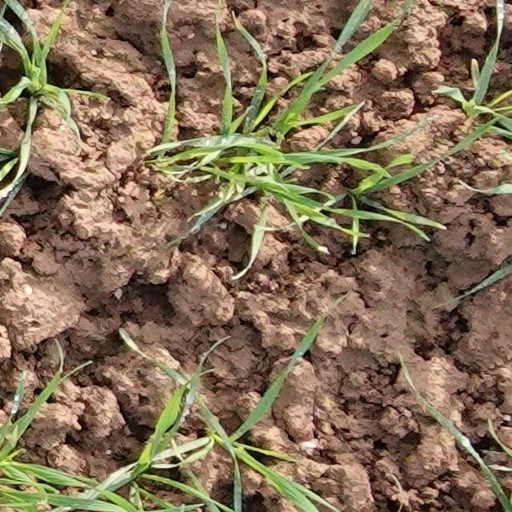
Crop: wheat